Gendarmerie of Haiti

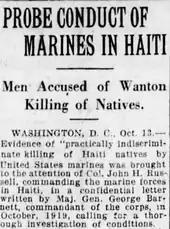
A headline in the "Des Moines Register" from 1920 announces the planned probe of U.S. Marine Corps and Haitian Gendarmerie activity during the Second Caco War.

Following the war, the U.S. Senate's Select Committee on Haiti and Santo Domingo convened a series of hearings to investigate the behavior of gendarmes and marines during the conflict. Several indigenous Haitian gendarmes who were asked to submit testimony to the hearing alleged that gendarmerie officers had executed prisoners. One gendarme, Eucher Jean, stated that: